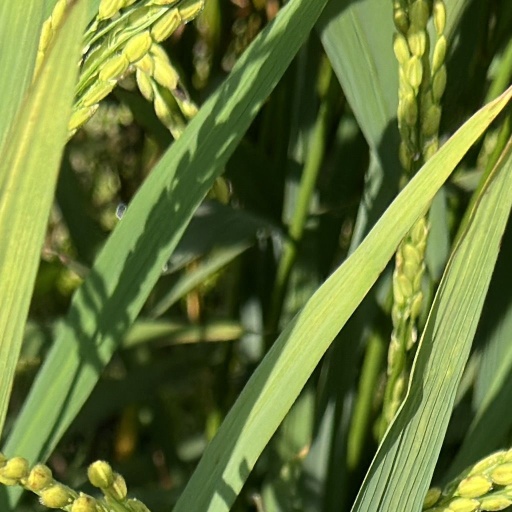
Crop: rice